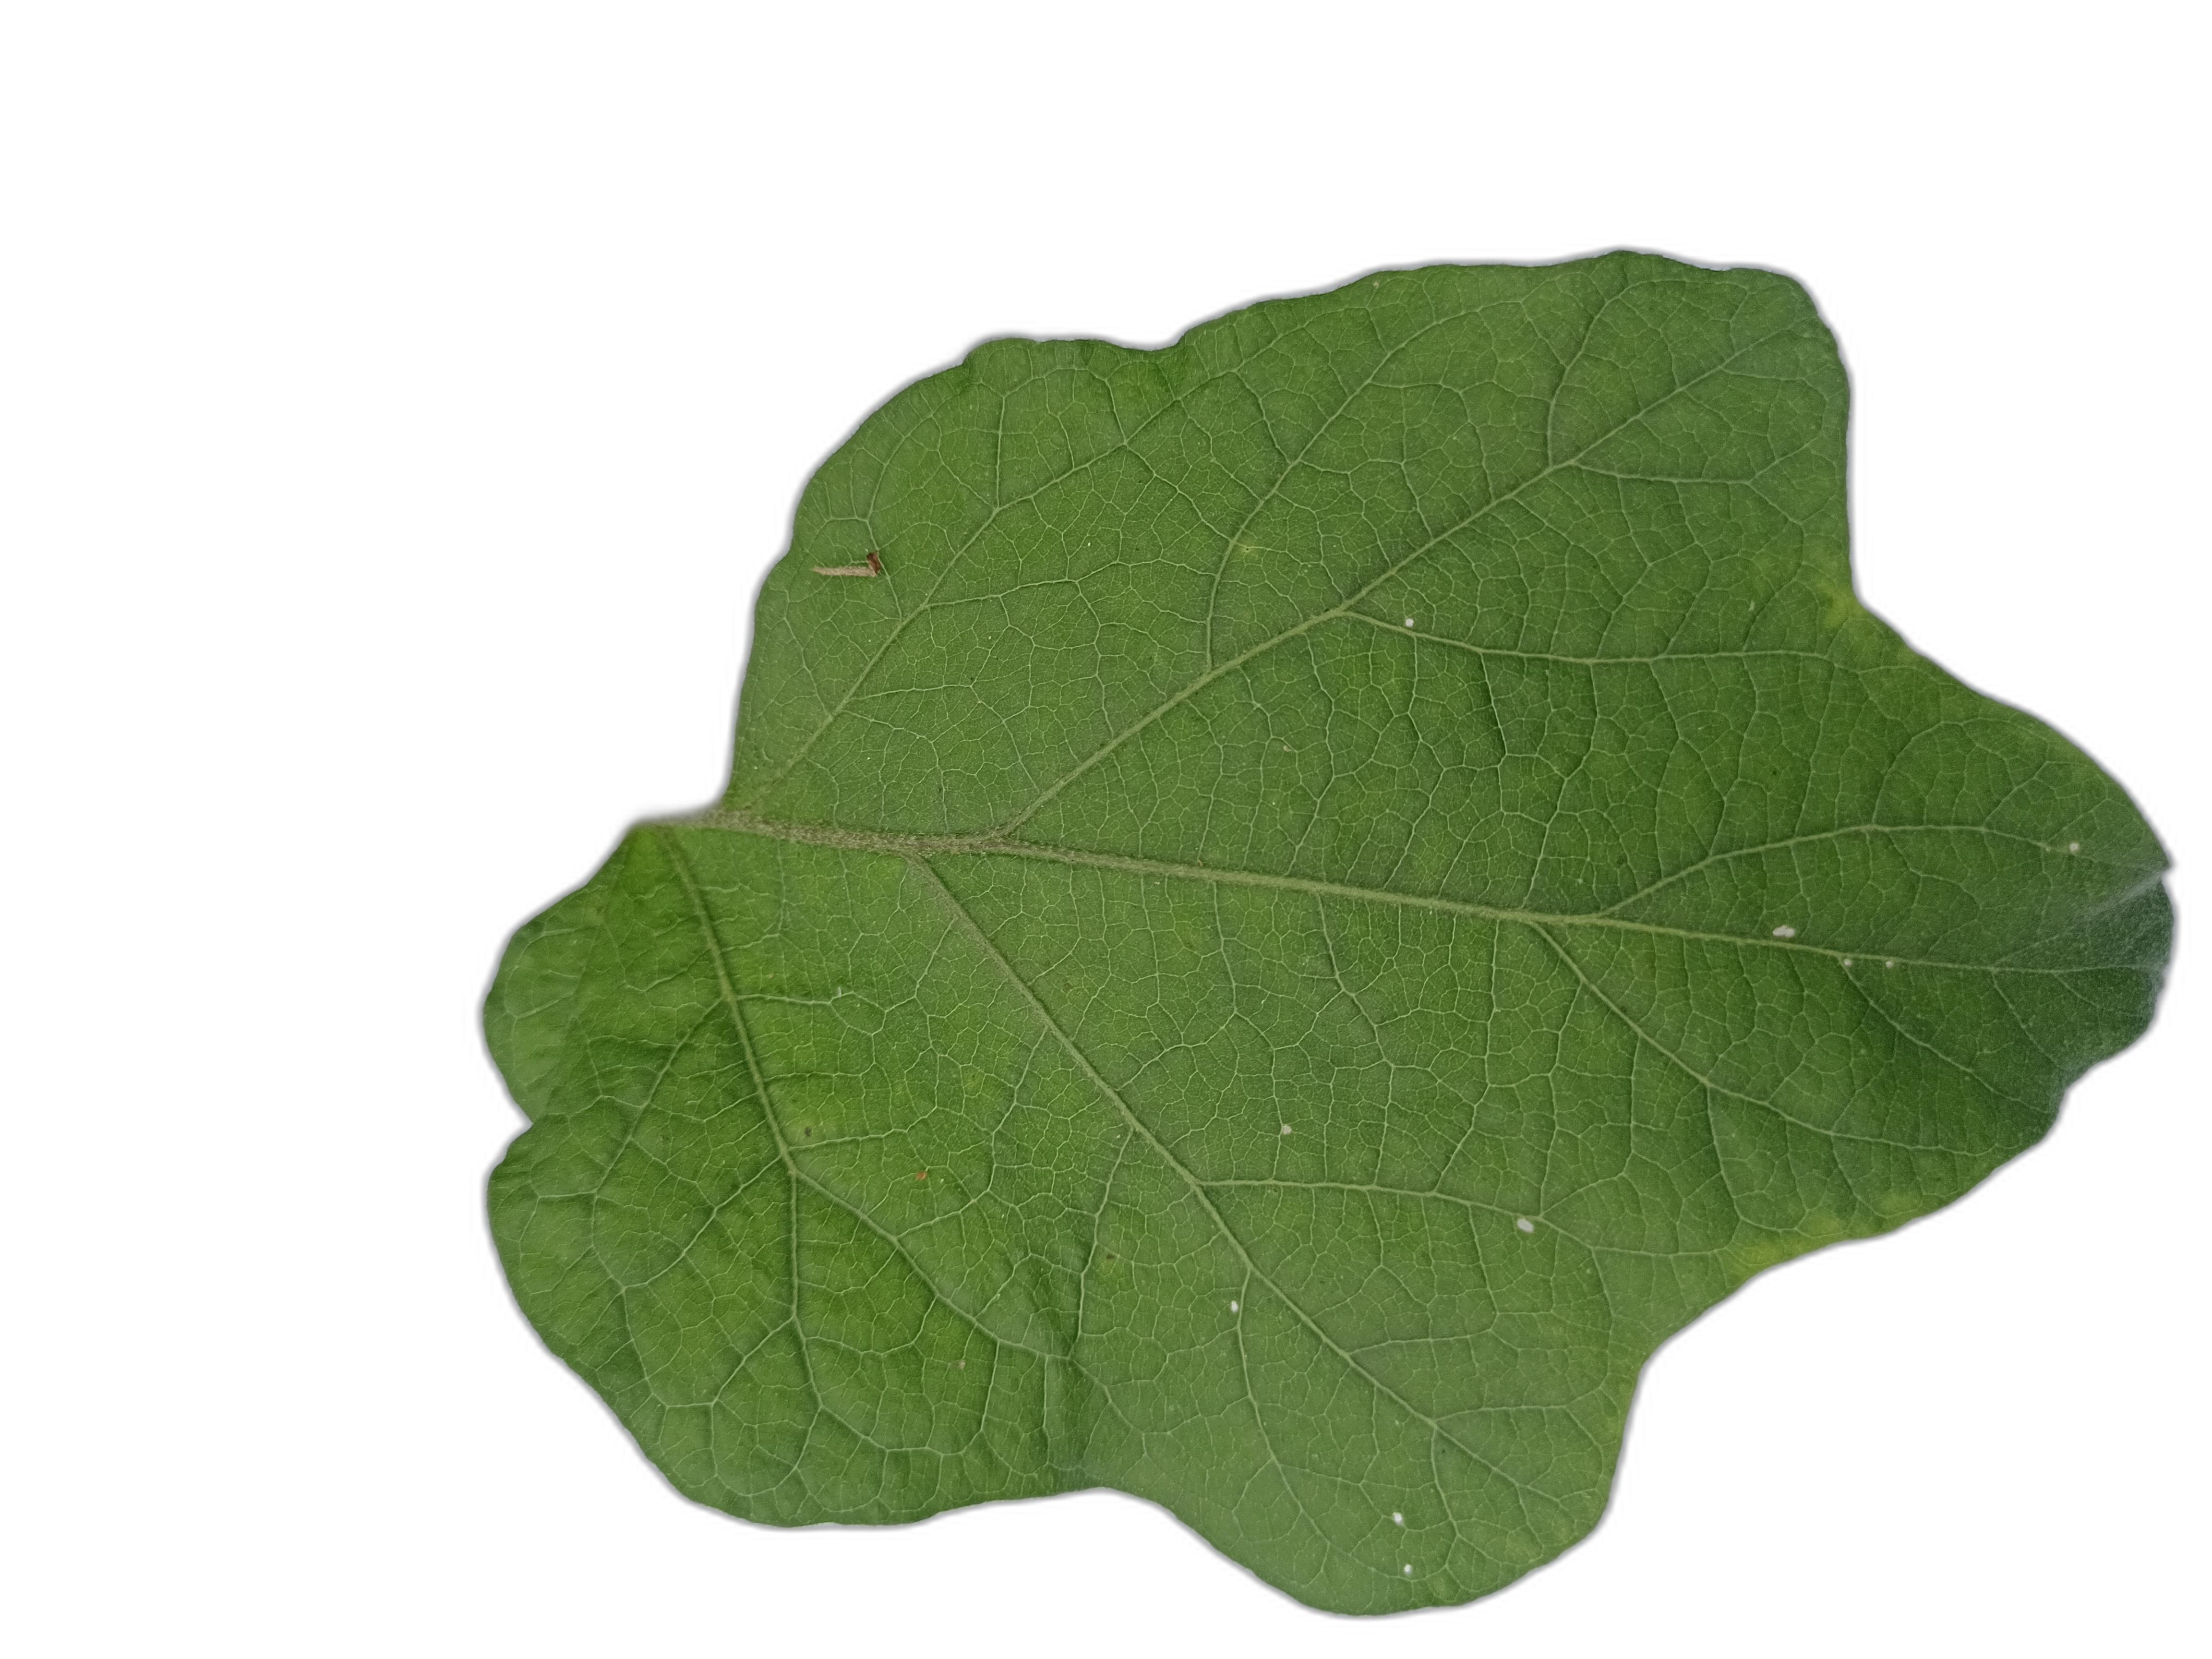
Label: Healthy Leaf